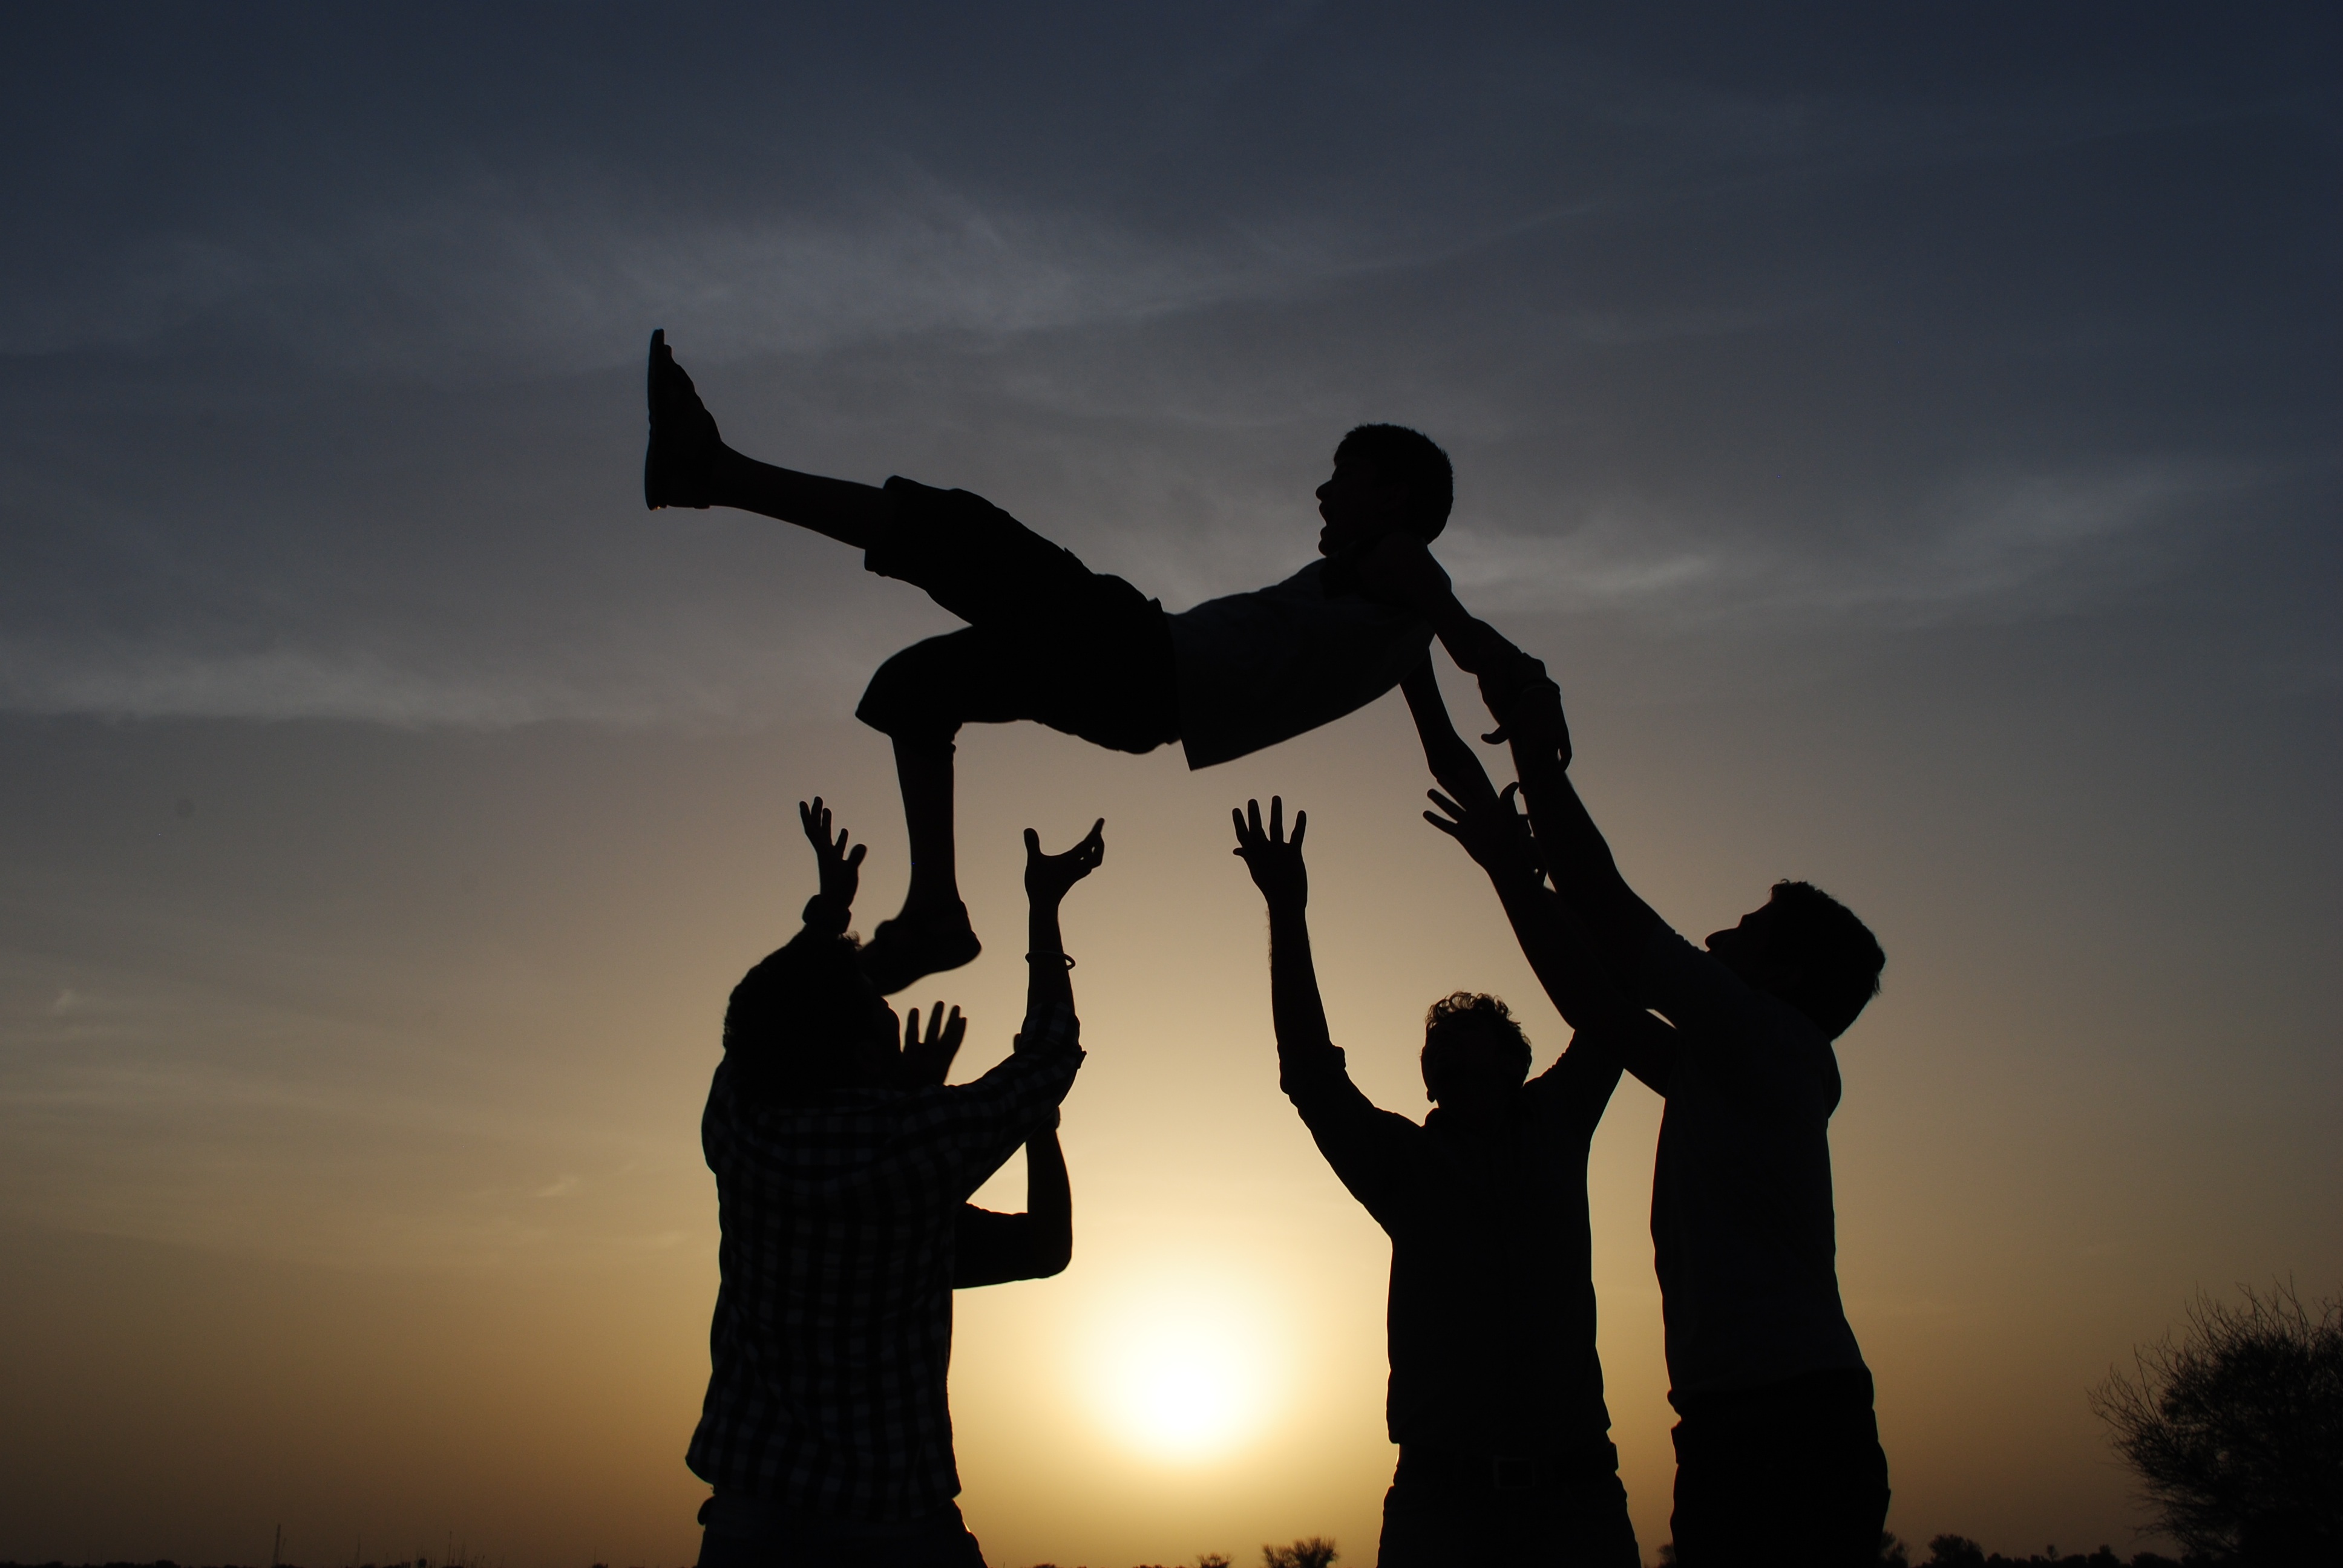
silhouette, light, sunset, morning, shadow, darkness